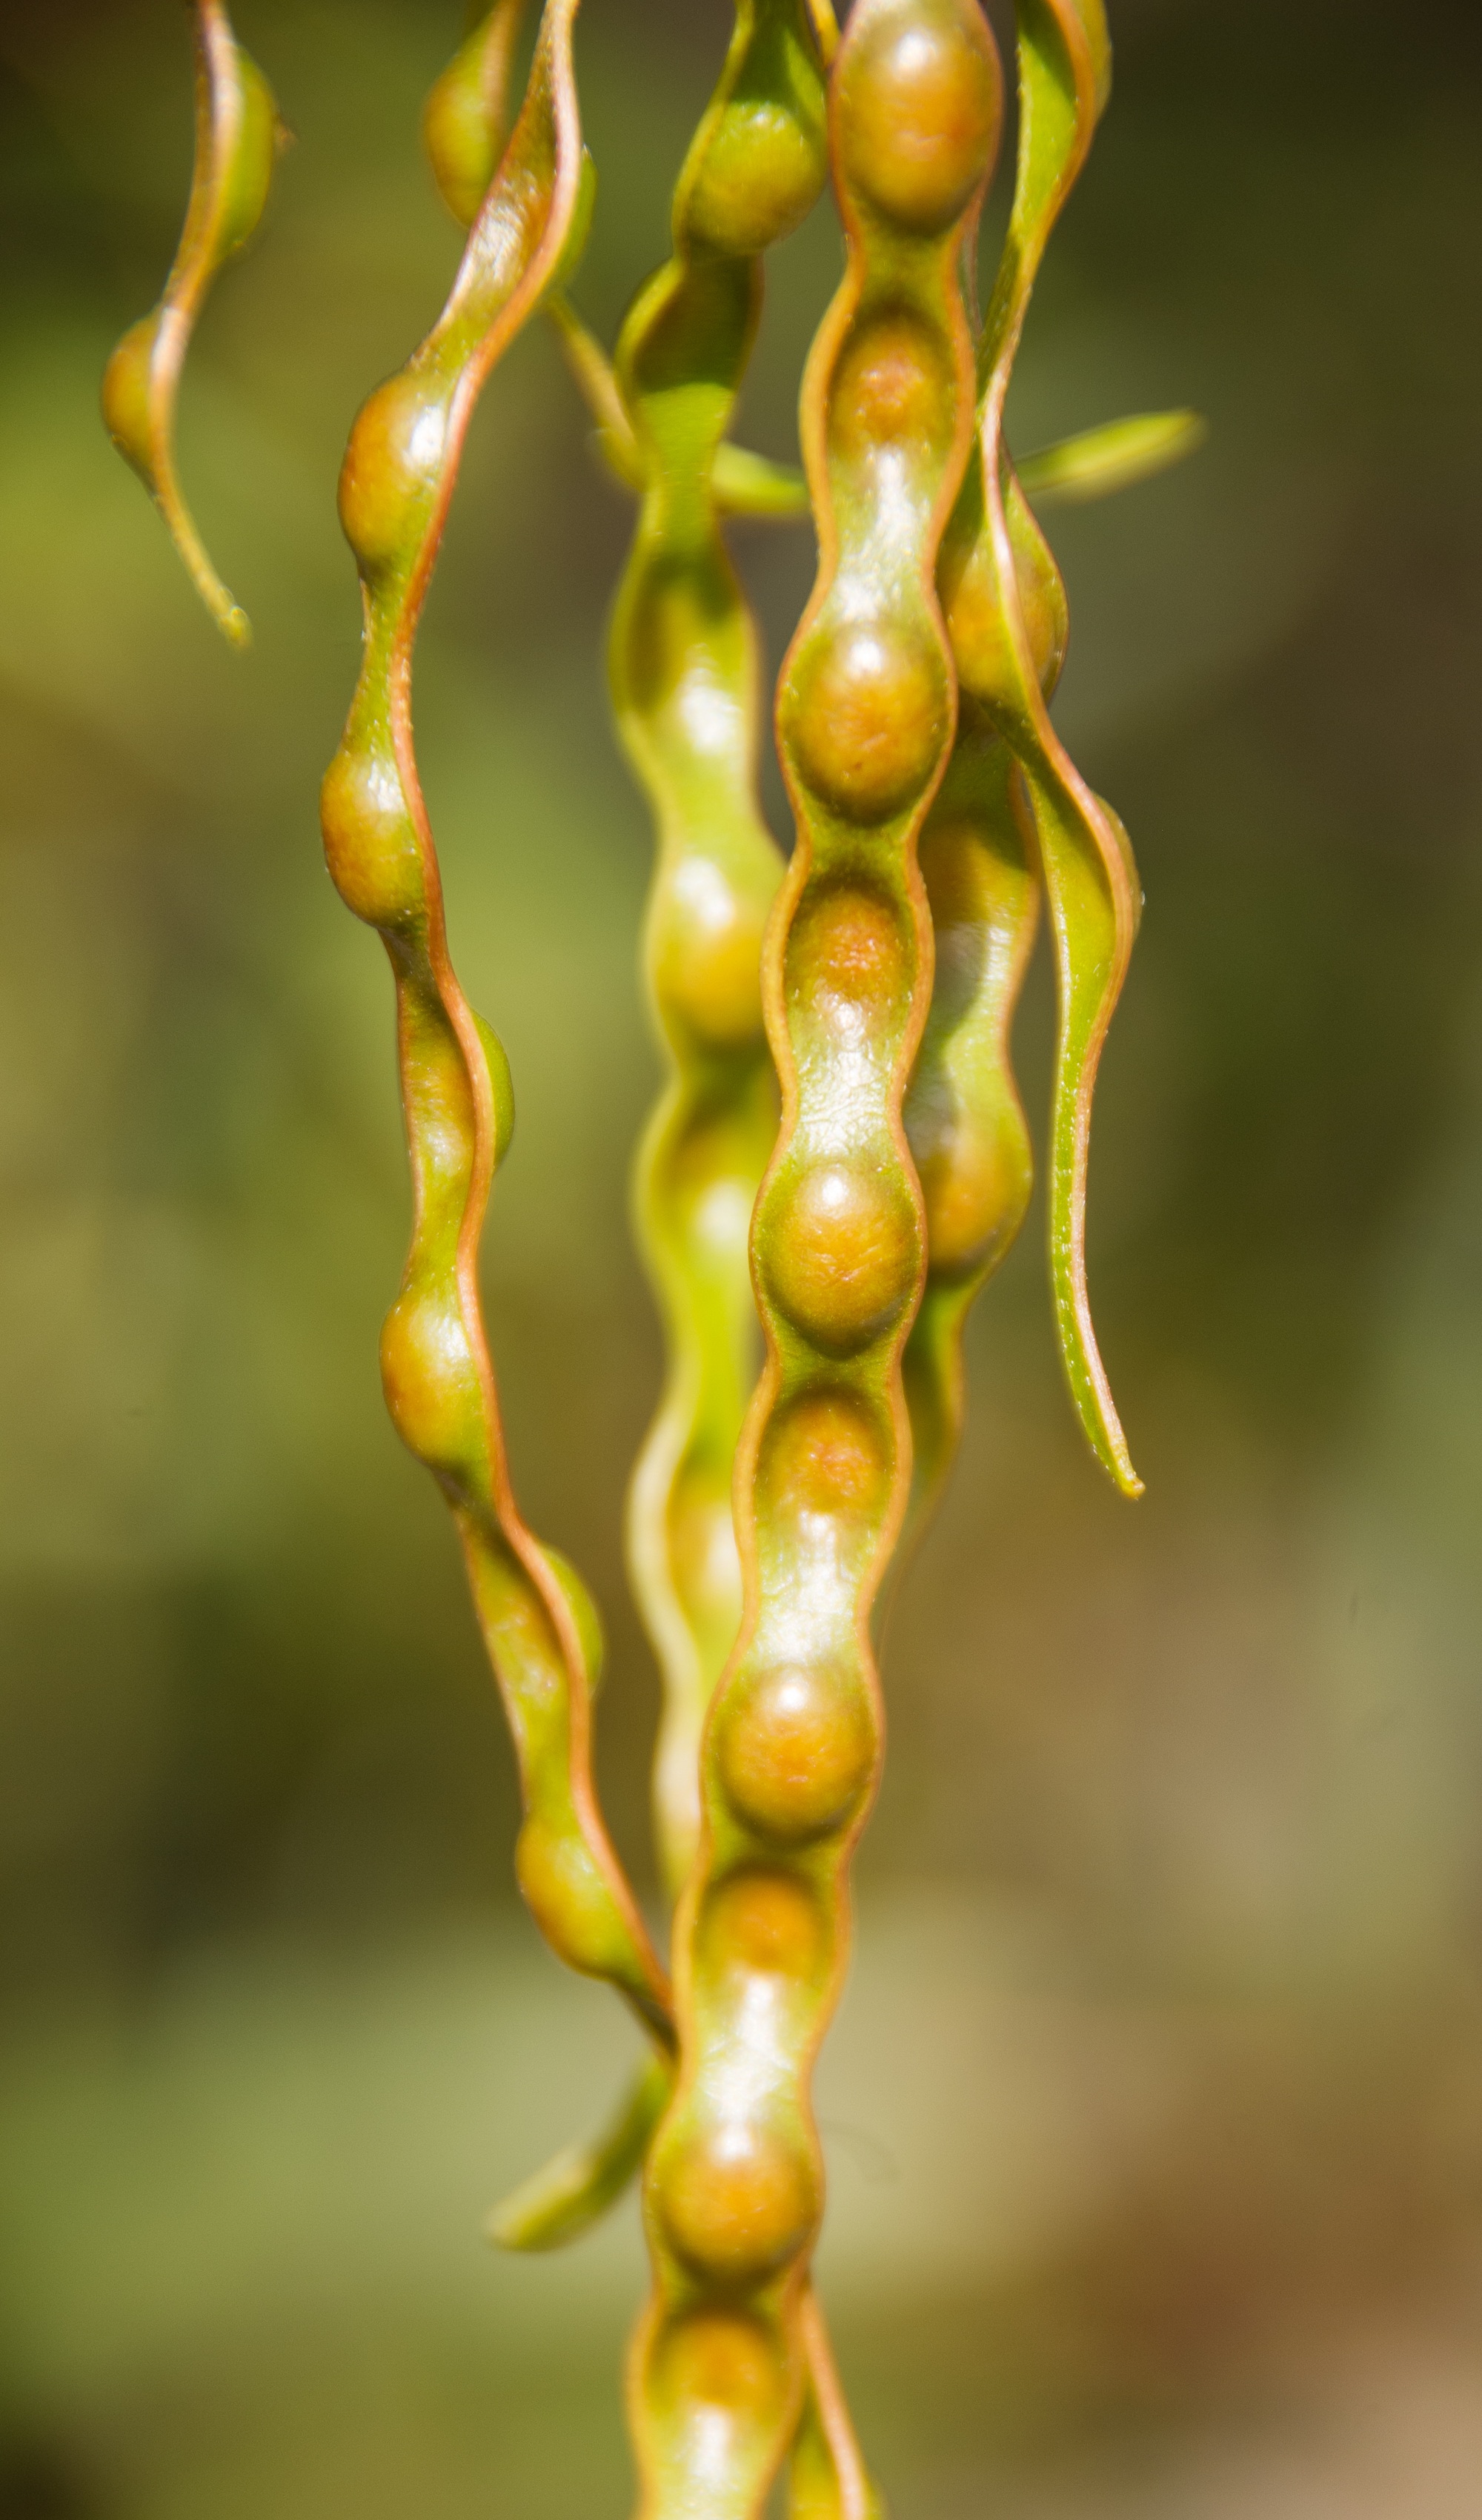
tree, branch, plant, leaf, flower, green, produce, botany, yellow, flora, close up, pods, seeds, acacia, wattle, macro photography, flowering plant, australian native, plant stem, land plant